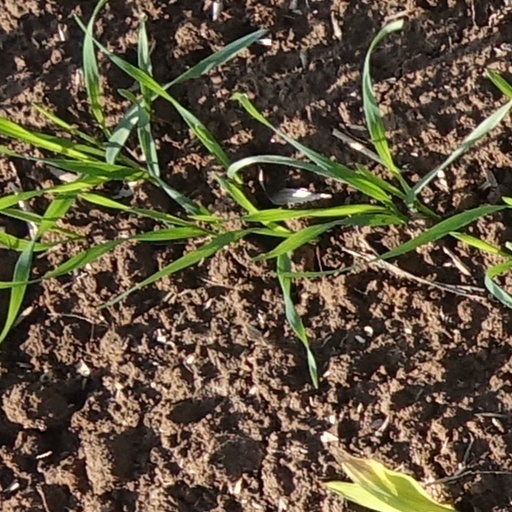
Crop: wheat